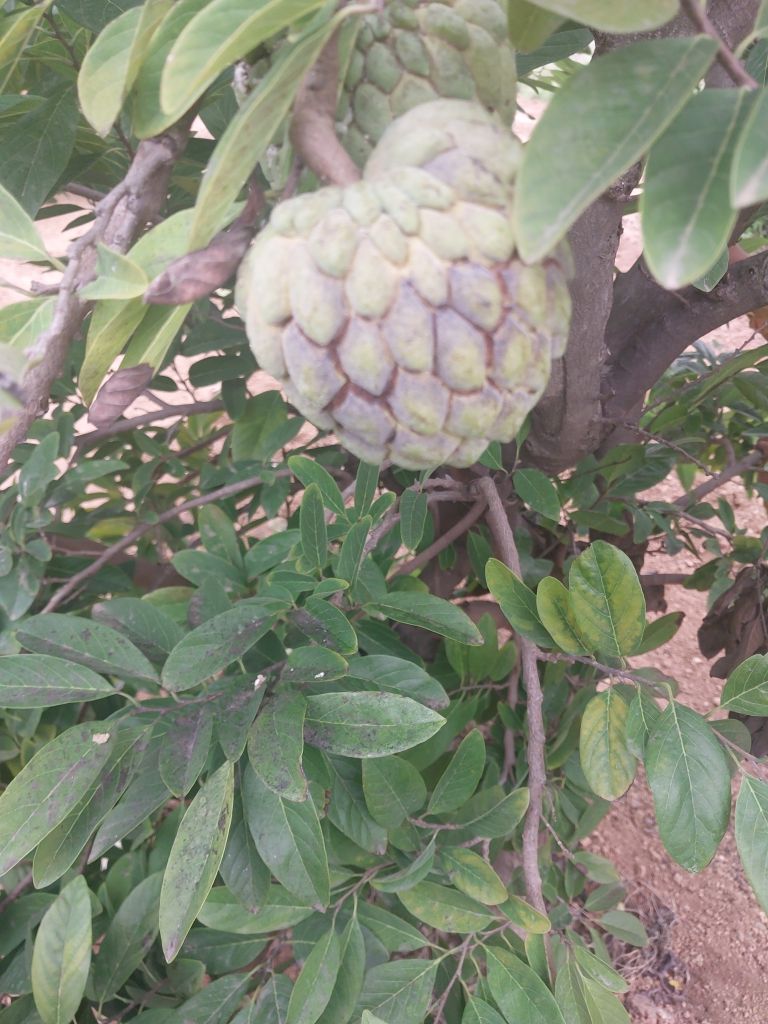
Disease label: Athracnose